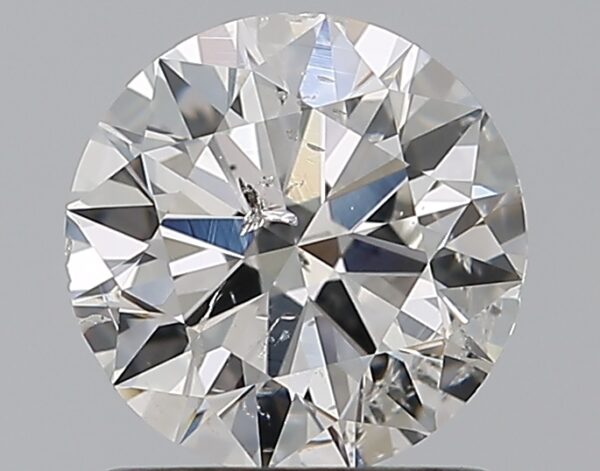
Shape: round
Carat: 1
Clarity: SI2
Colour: E
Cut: EX
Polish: EX
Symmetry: EX
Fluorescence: ST
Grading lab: IGI
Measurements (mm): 6.42 x 6.37 x 3.9